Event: Nepal Earthquake
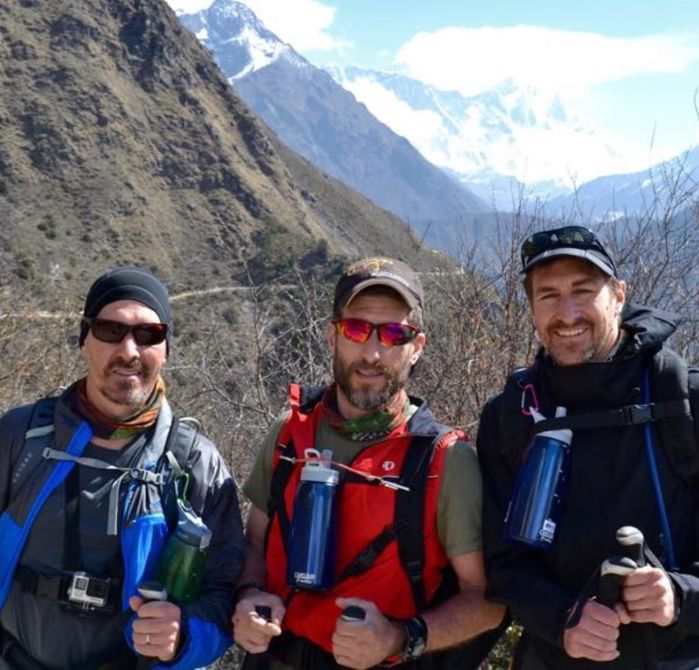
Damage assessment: no_damage